Bond 875

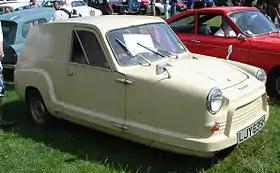
1970 Bond 875 Ranger van

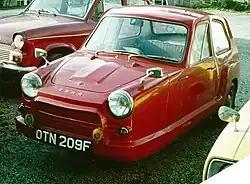
The Bond 875 Saloon gives a faint indication of subsequent Reliant designs.

The Bond 875 is a small three-wheeled car partly designed by Lawrence "Lawrie" Bond and manufactured by Bond Cars Ltd in Preston, United Kingdom, from 1965 to 1970. There was also a van version from 1967, known as the Ranger.